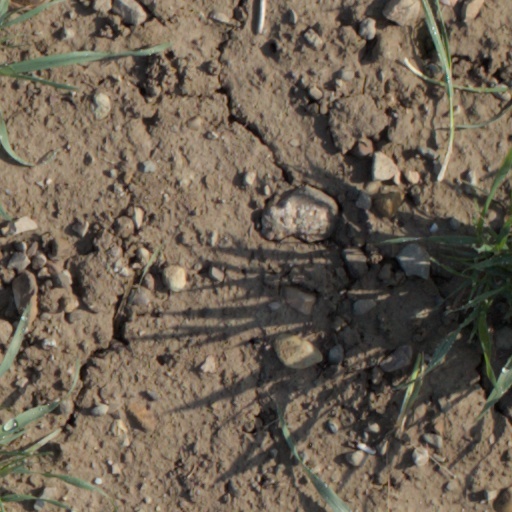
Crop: wheat